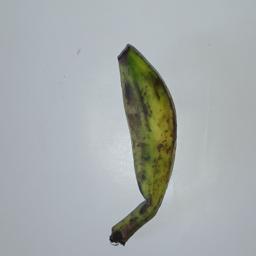
Banana variety: Champa Kola